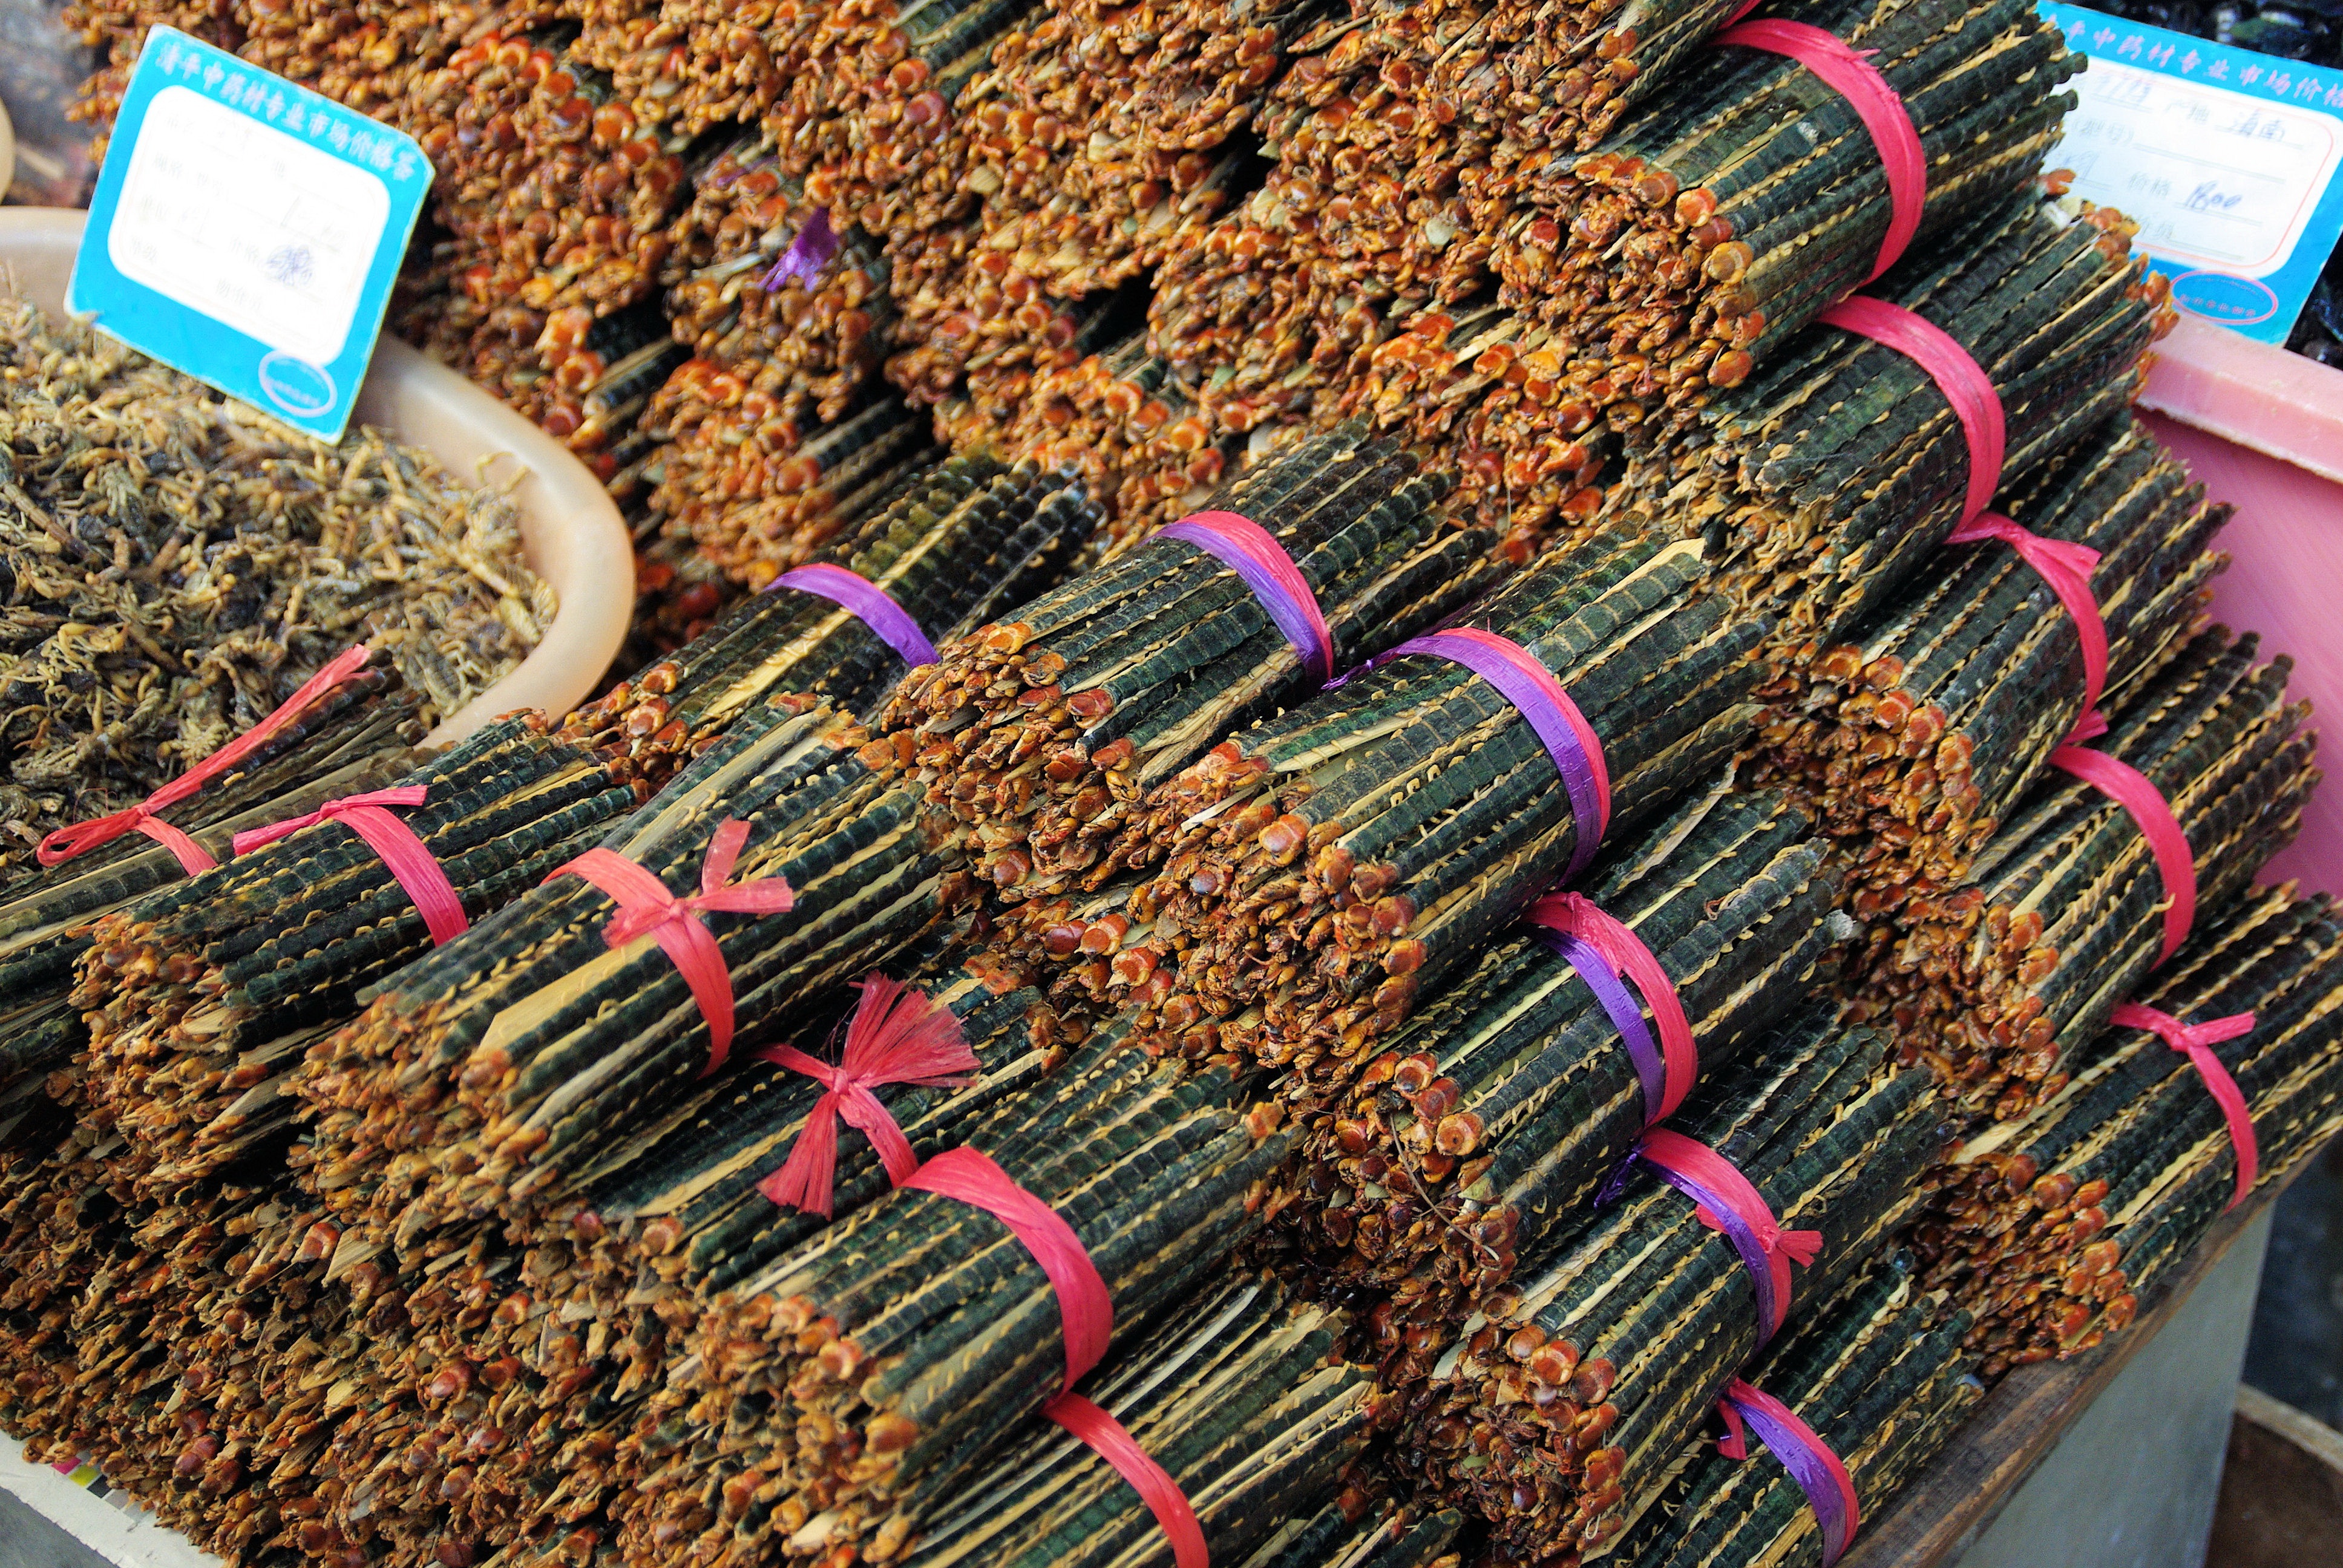
city, food, produce, baking, cuisine, pharmacy, drug, china, guangdong, centipedes